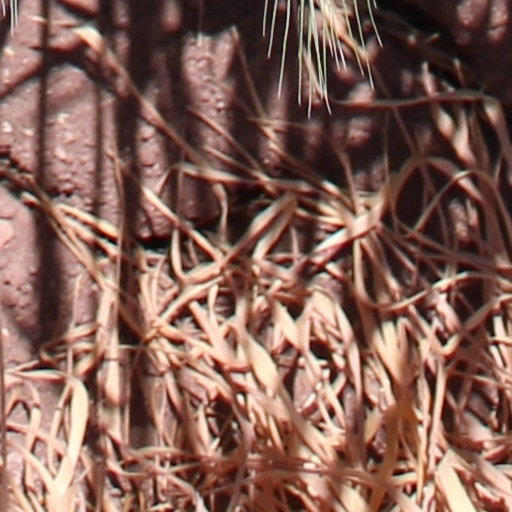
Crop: wheat